Wu Songgao

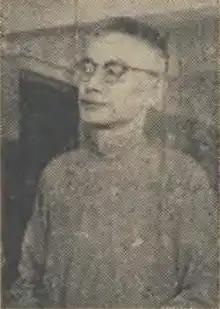
Wu Songgao

Wu Songgao (1898–1953) was a politician, jurist and political scientist in the Republic of China. He was an important politician during the Wang Jingwei regime. He was born in Wuxian (now, Wuzhong District and Xiangcheng District, Suzhou), Jiangsu.